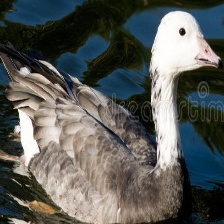
Species: SNOW GOOSE
Scientific name: ANSER CAERULESCENS
ImageNet parent category: goose